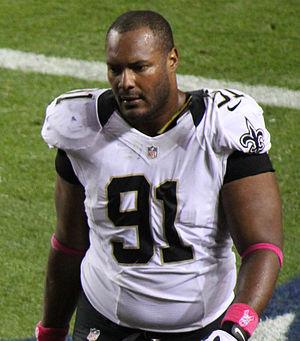
William Raymond Smith III est un joueur américain de football américain. Il jouait avec les Saints de la Nouvelle-Orléans.